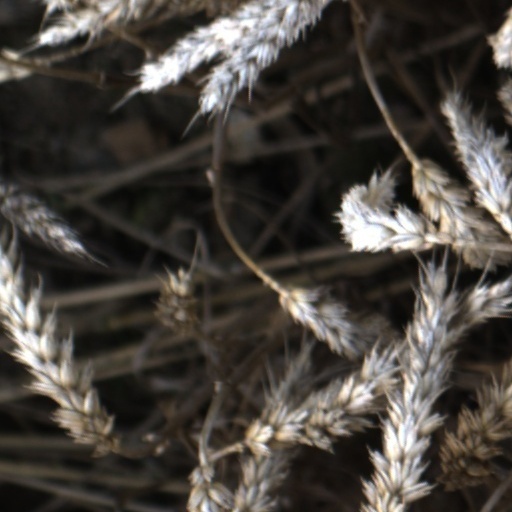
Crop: wheat